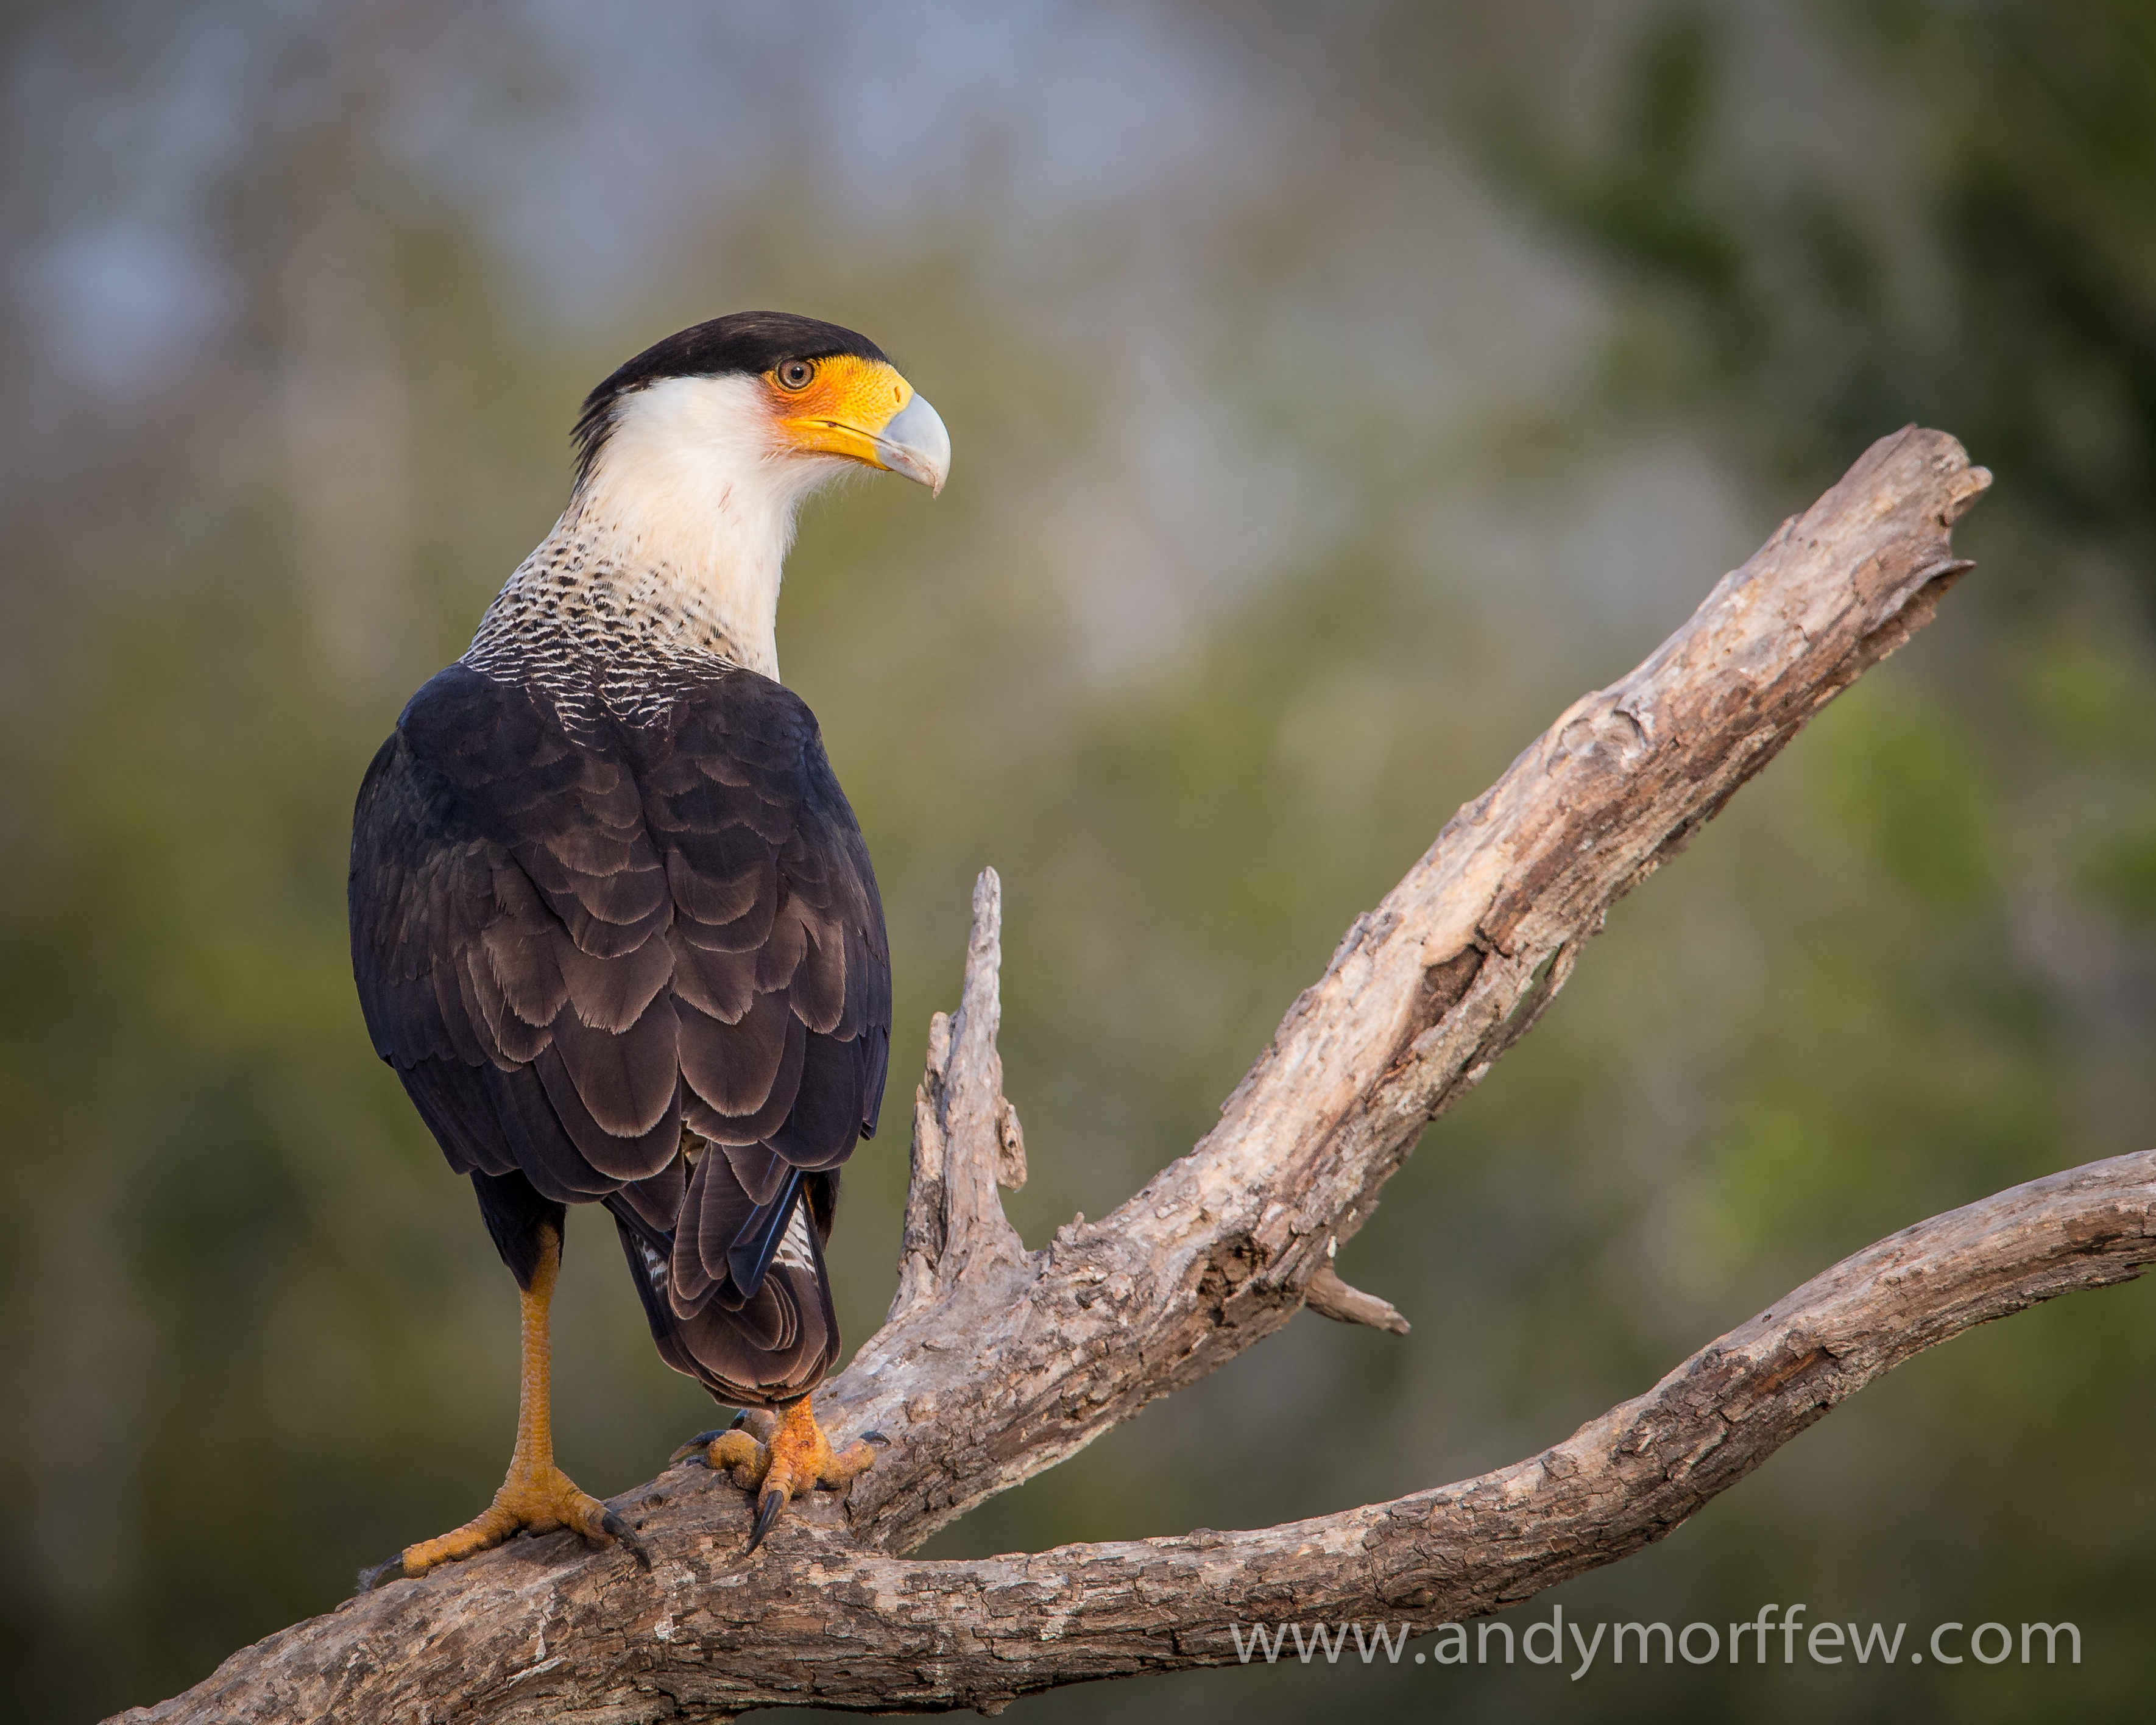
branch, bird, wildlife, beak, eagle, hawk, fauna, bird of prey, bald eagle, vertebrate, texas, falcon, andymorffew, morffew, naturethroughthelens, crestedcaracara